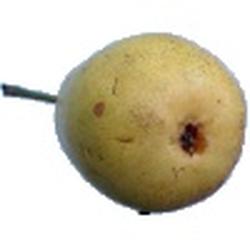
Label: Pear